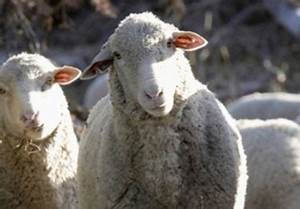
Label: pecora